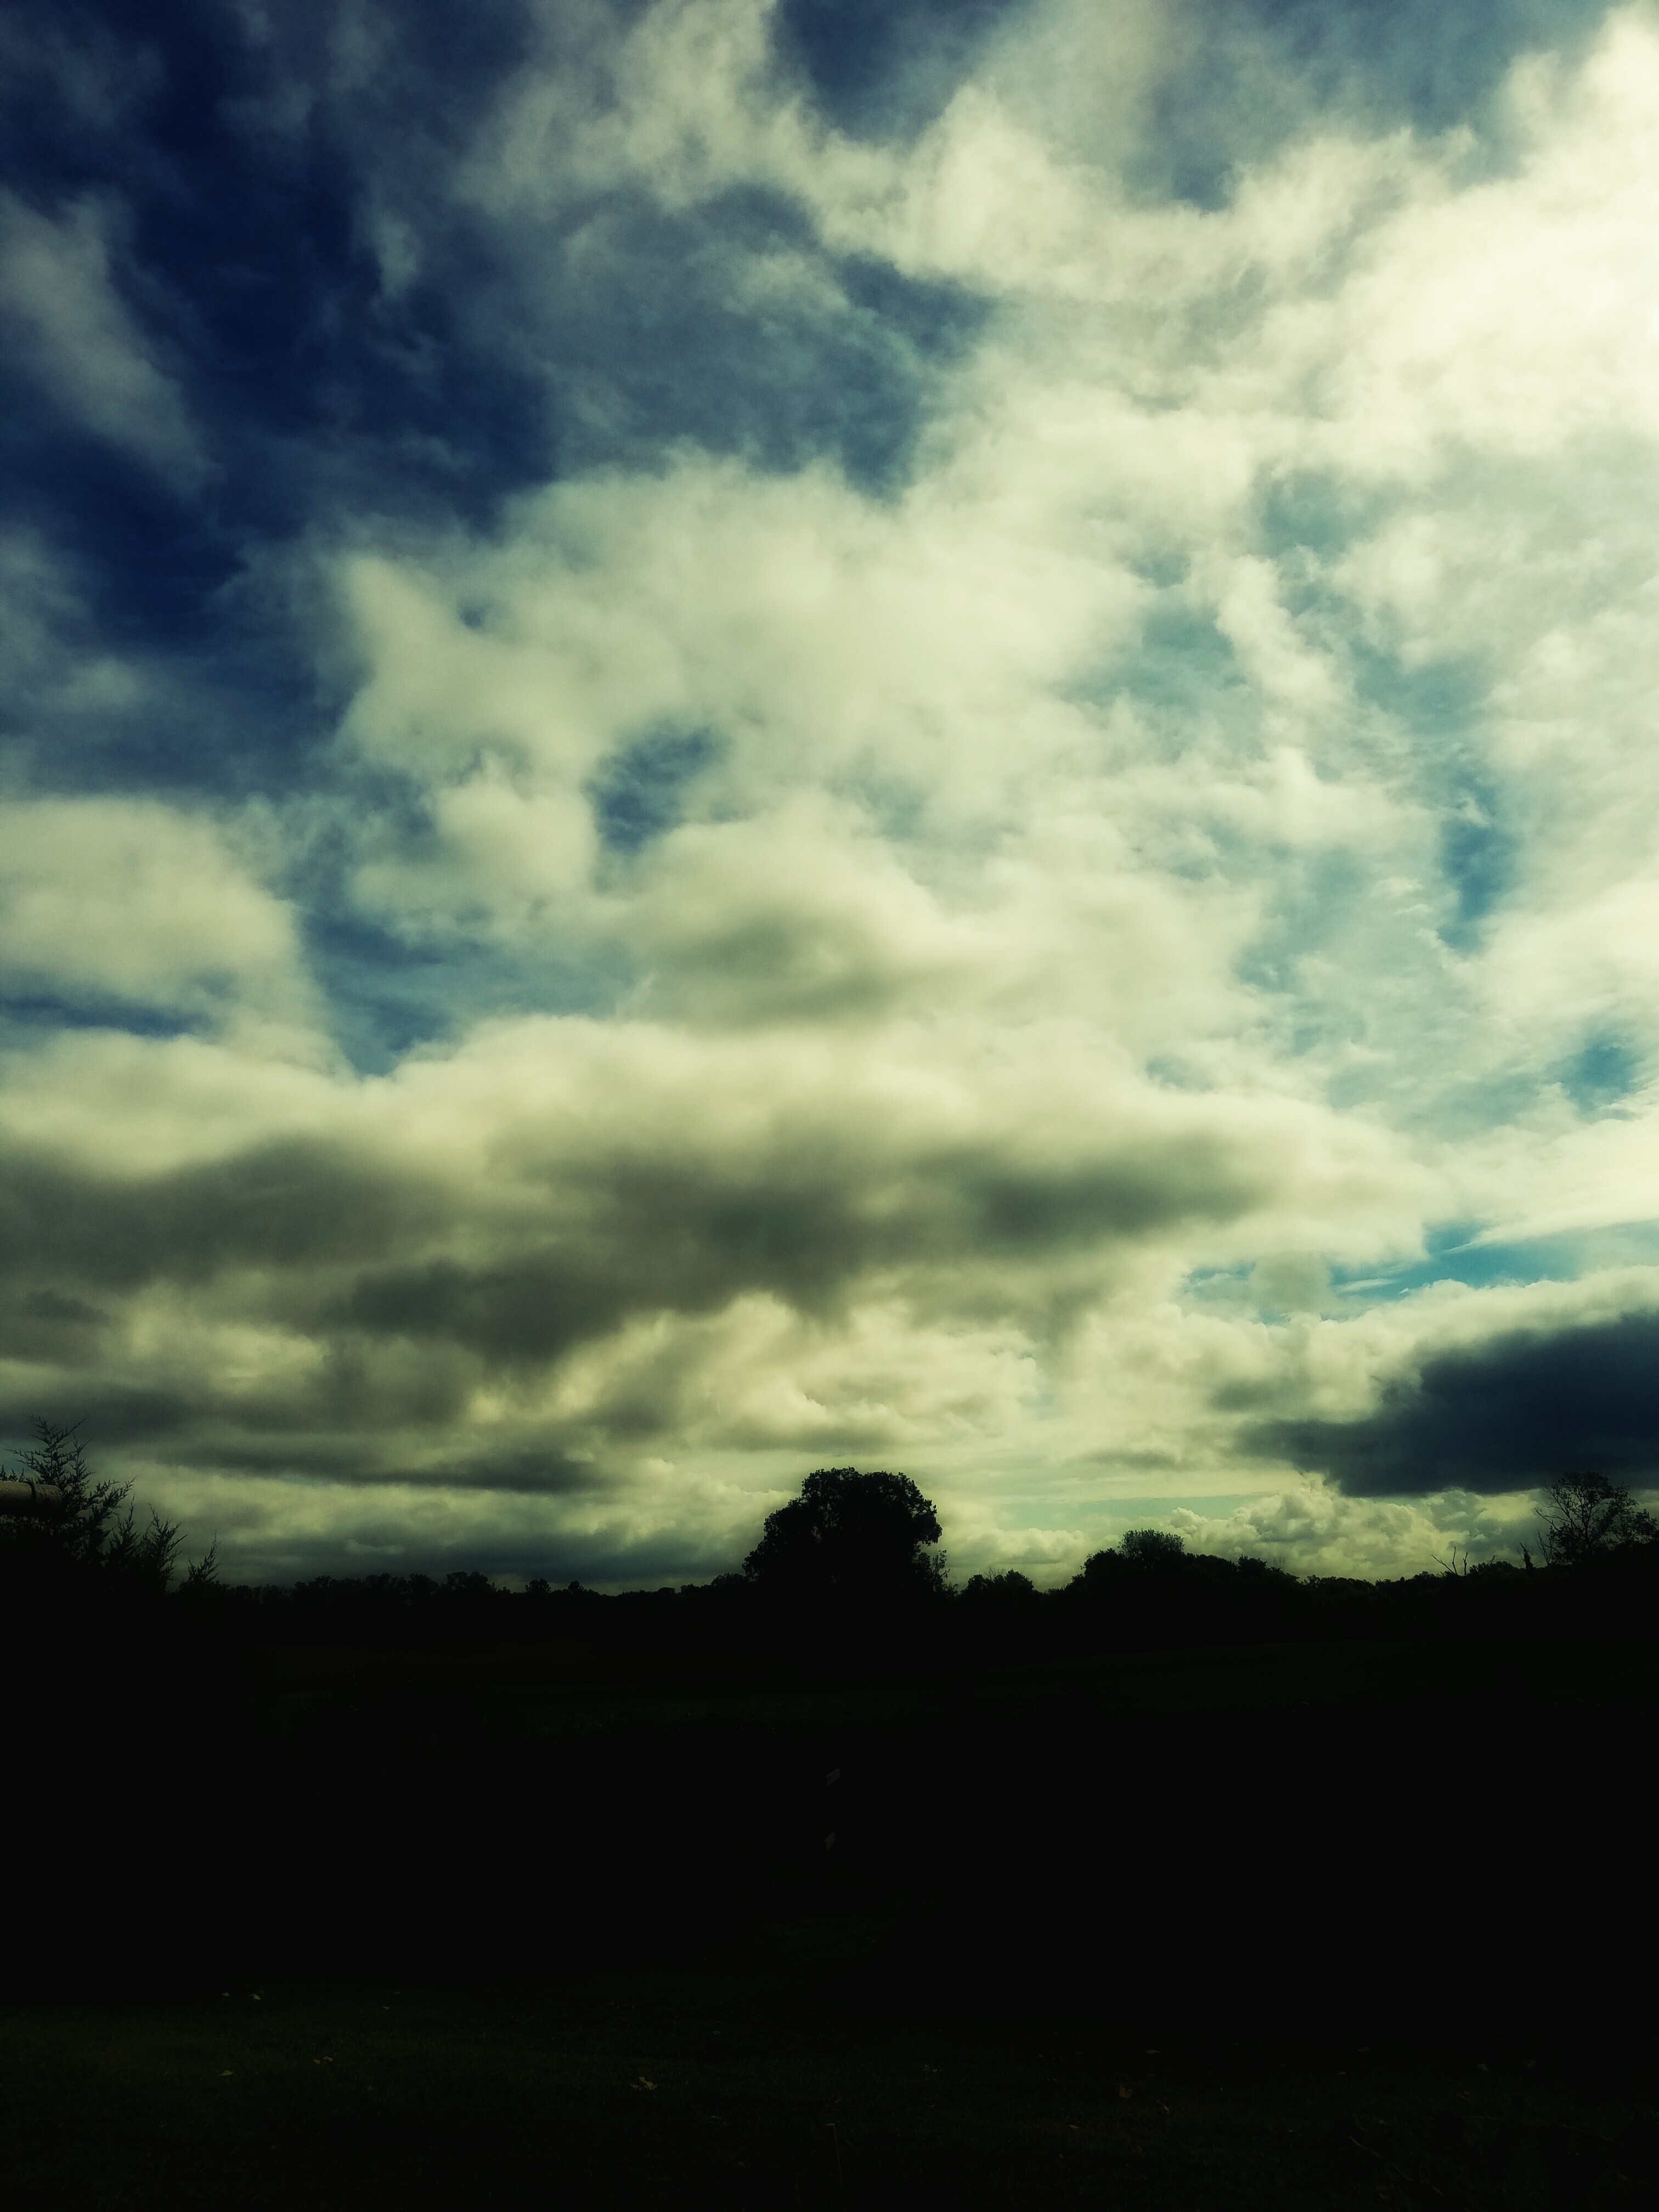
nature, horizon, cloud, sky, sunset, sunlight, morning, dawn, atmosphere, dusk, evening, darkness, meteorological phenomenon